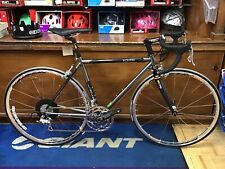
Vehicle type: Bikes